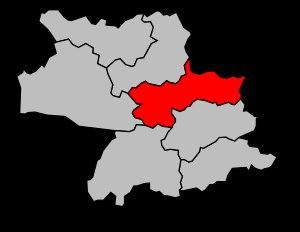
Le canton de Lavardac est un canton français situé dans le département de Lot-et-Garonne, en région Nouvelle-Aquitaine.